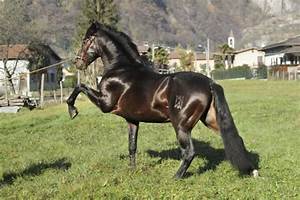
Label: horse